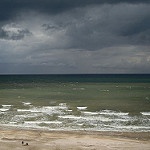
Label: sea